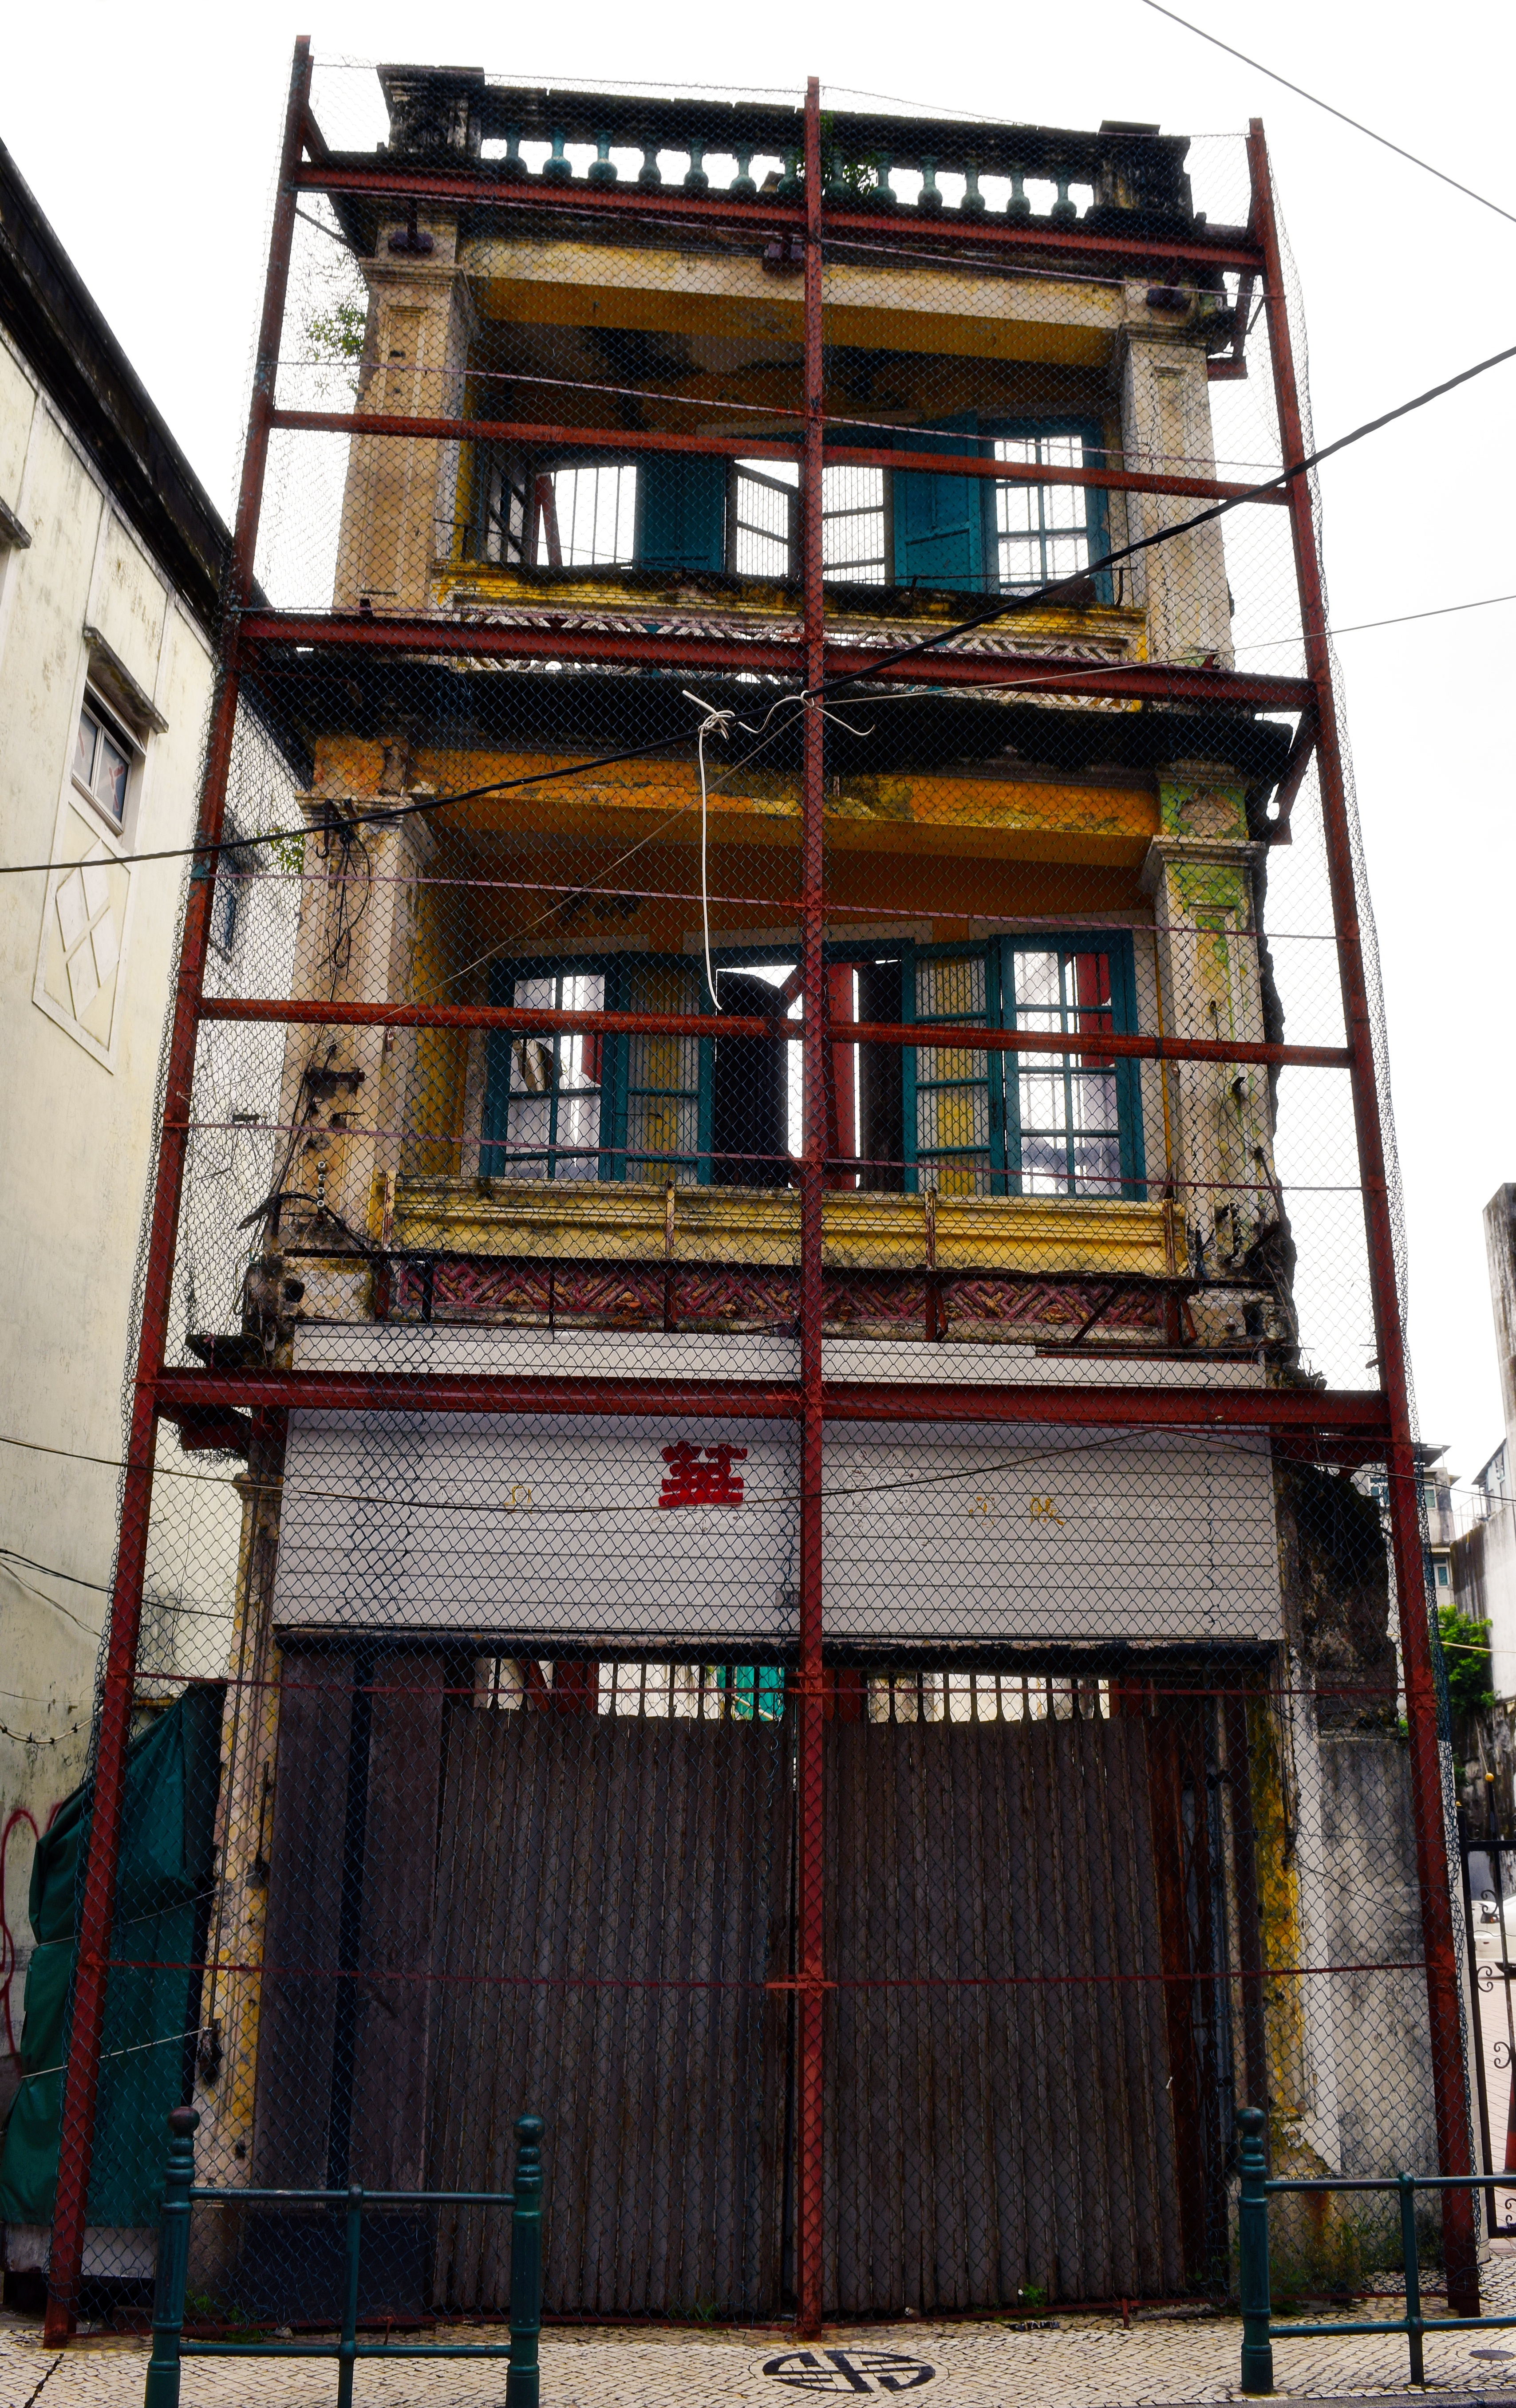
architecture, house, window, town, building, facade, neighbourhood, urban area